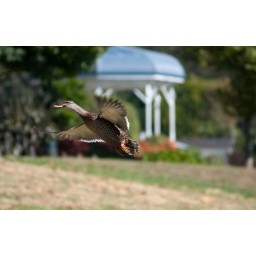
A female mallard duck glides in to land at The Point in Ngaruawahia, with the band rotunda in the background